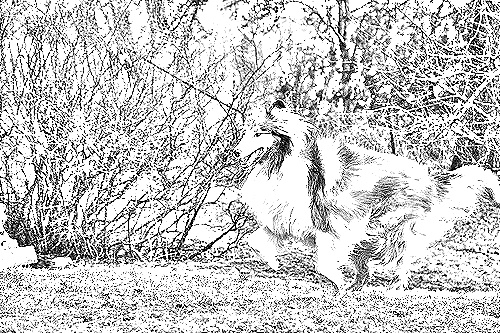
Portrait style: Sketch Portrait